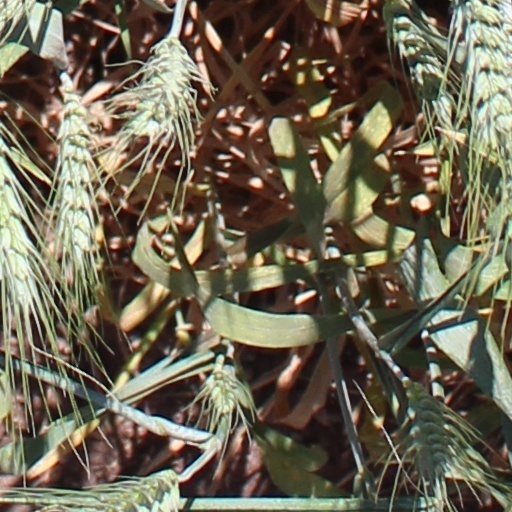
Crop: wheat